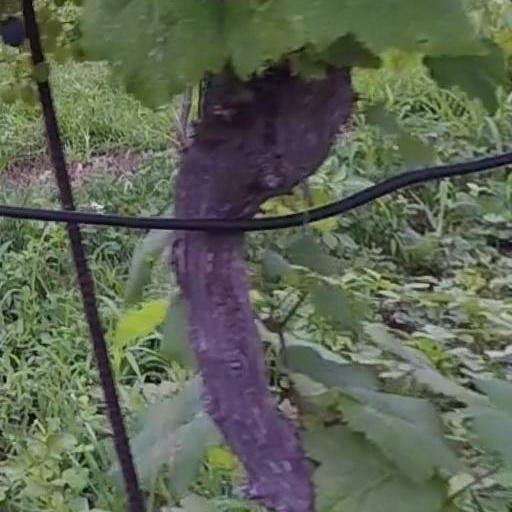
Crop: grape